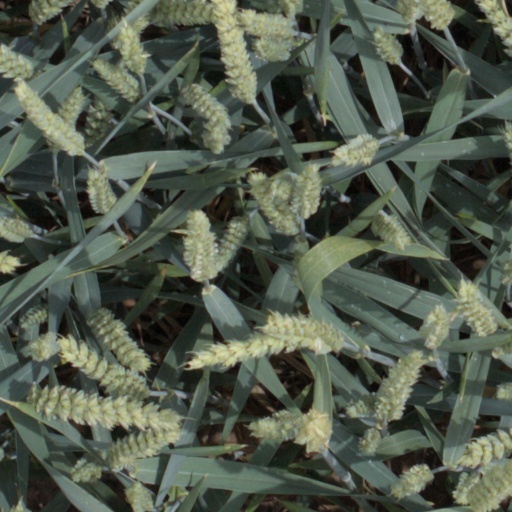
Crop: wheat